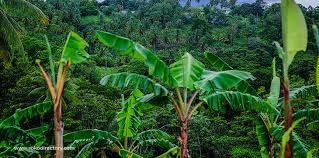
Kwenye shamba hili kuna shughuli za ukulima zinazoendelezwa hapa, kwenye shamba hili mkulima huyu anafanya ukulima wa kupanda ndizi, mkulima huyu anapanda migomba ya ndizi ili kuweza kutoa ndizi na kukomaa, ndizi hizi zinapokomaa anazikata na kuzipeleka sokoni.